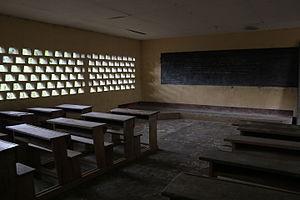
Tayap est un petit village situé dans la région du Centre du Cameroun entre la capitale du pays, Yaoundé, et Douala. Le village de Tayap dépend du département du Nyong-et-Kellé et de l'arrondissement de Ngog-Mapubi.